Assault on the Blackwater Fort

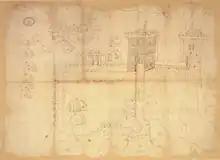
The Blackwater Fort in a 1587 sketch

On 16 February 1595, a Gaelic Irish force assaulted and captured the English-held Blackwater Fort at Blackwatertown in County Armagh. The Irish were led by Art MacBaron O'Neill, brother of Hugh O'Neill, Earl of Tyrone, and marked Tyrone's break with the English Crown as he openly waged war against the English forces in Ireland.